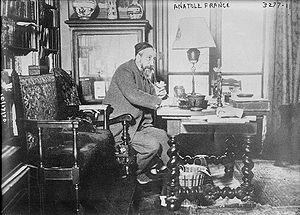
Anatole France, pour l'état civil François Anatole Thibault, né le 16 avril 1844 à Paris, et mort le 12 octobre 1924 à Saint-Cyr-sur-Loire, est un écrivain français, considéré comme l’un des plus grands de l'époque de la Troisième République, dont il a également été un des plus importants critiques littéraires.
L’assassinat de Jean Jaurès a lieu le vendredi 31 juillet 1914 à 21 h 40, alors qu’il dîne au café du Croissant, rue Montmartre, dans le 2ᵉ arrondissement de Paris, au cœur de la République du Croissant, non loin du siège de son journal, L’Humanité. Il est atteint par deux coups de feu : une balle perfore son crâne et l’autre se niche dans une boiserie. Le célèbre homme politique s’effondre, mortellement atteint.